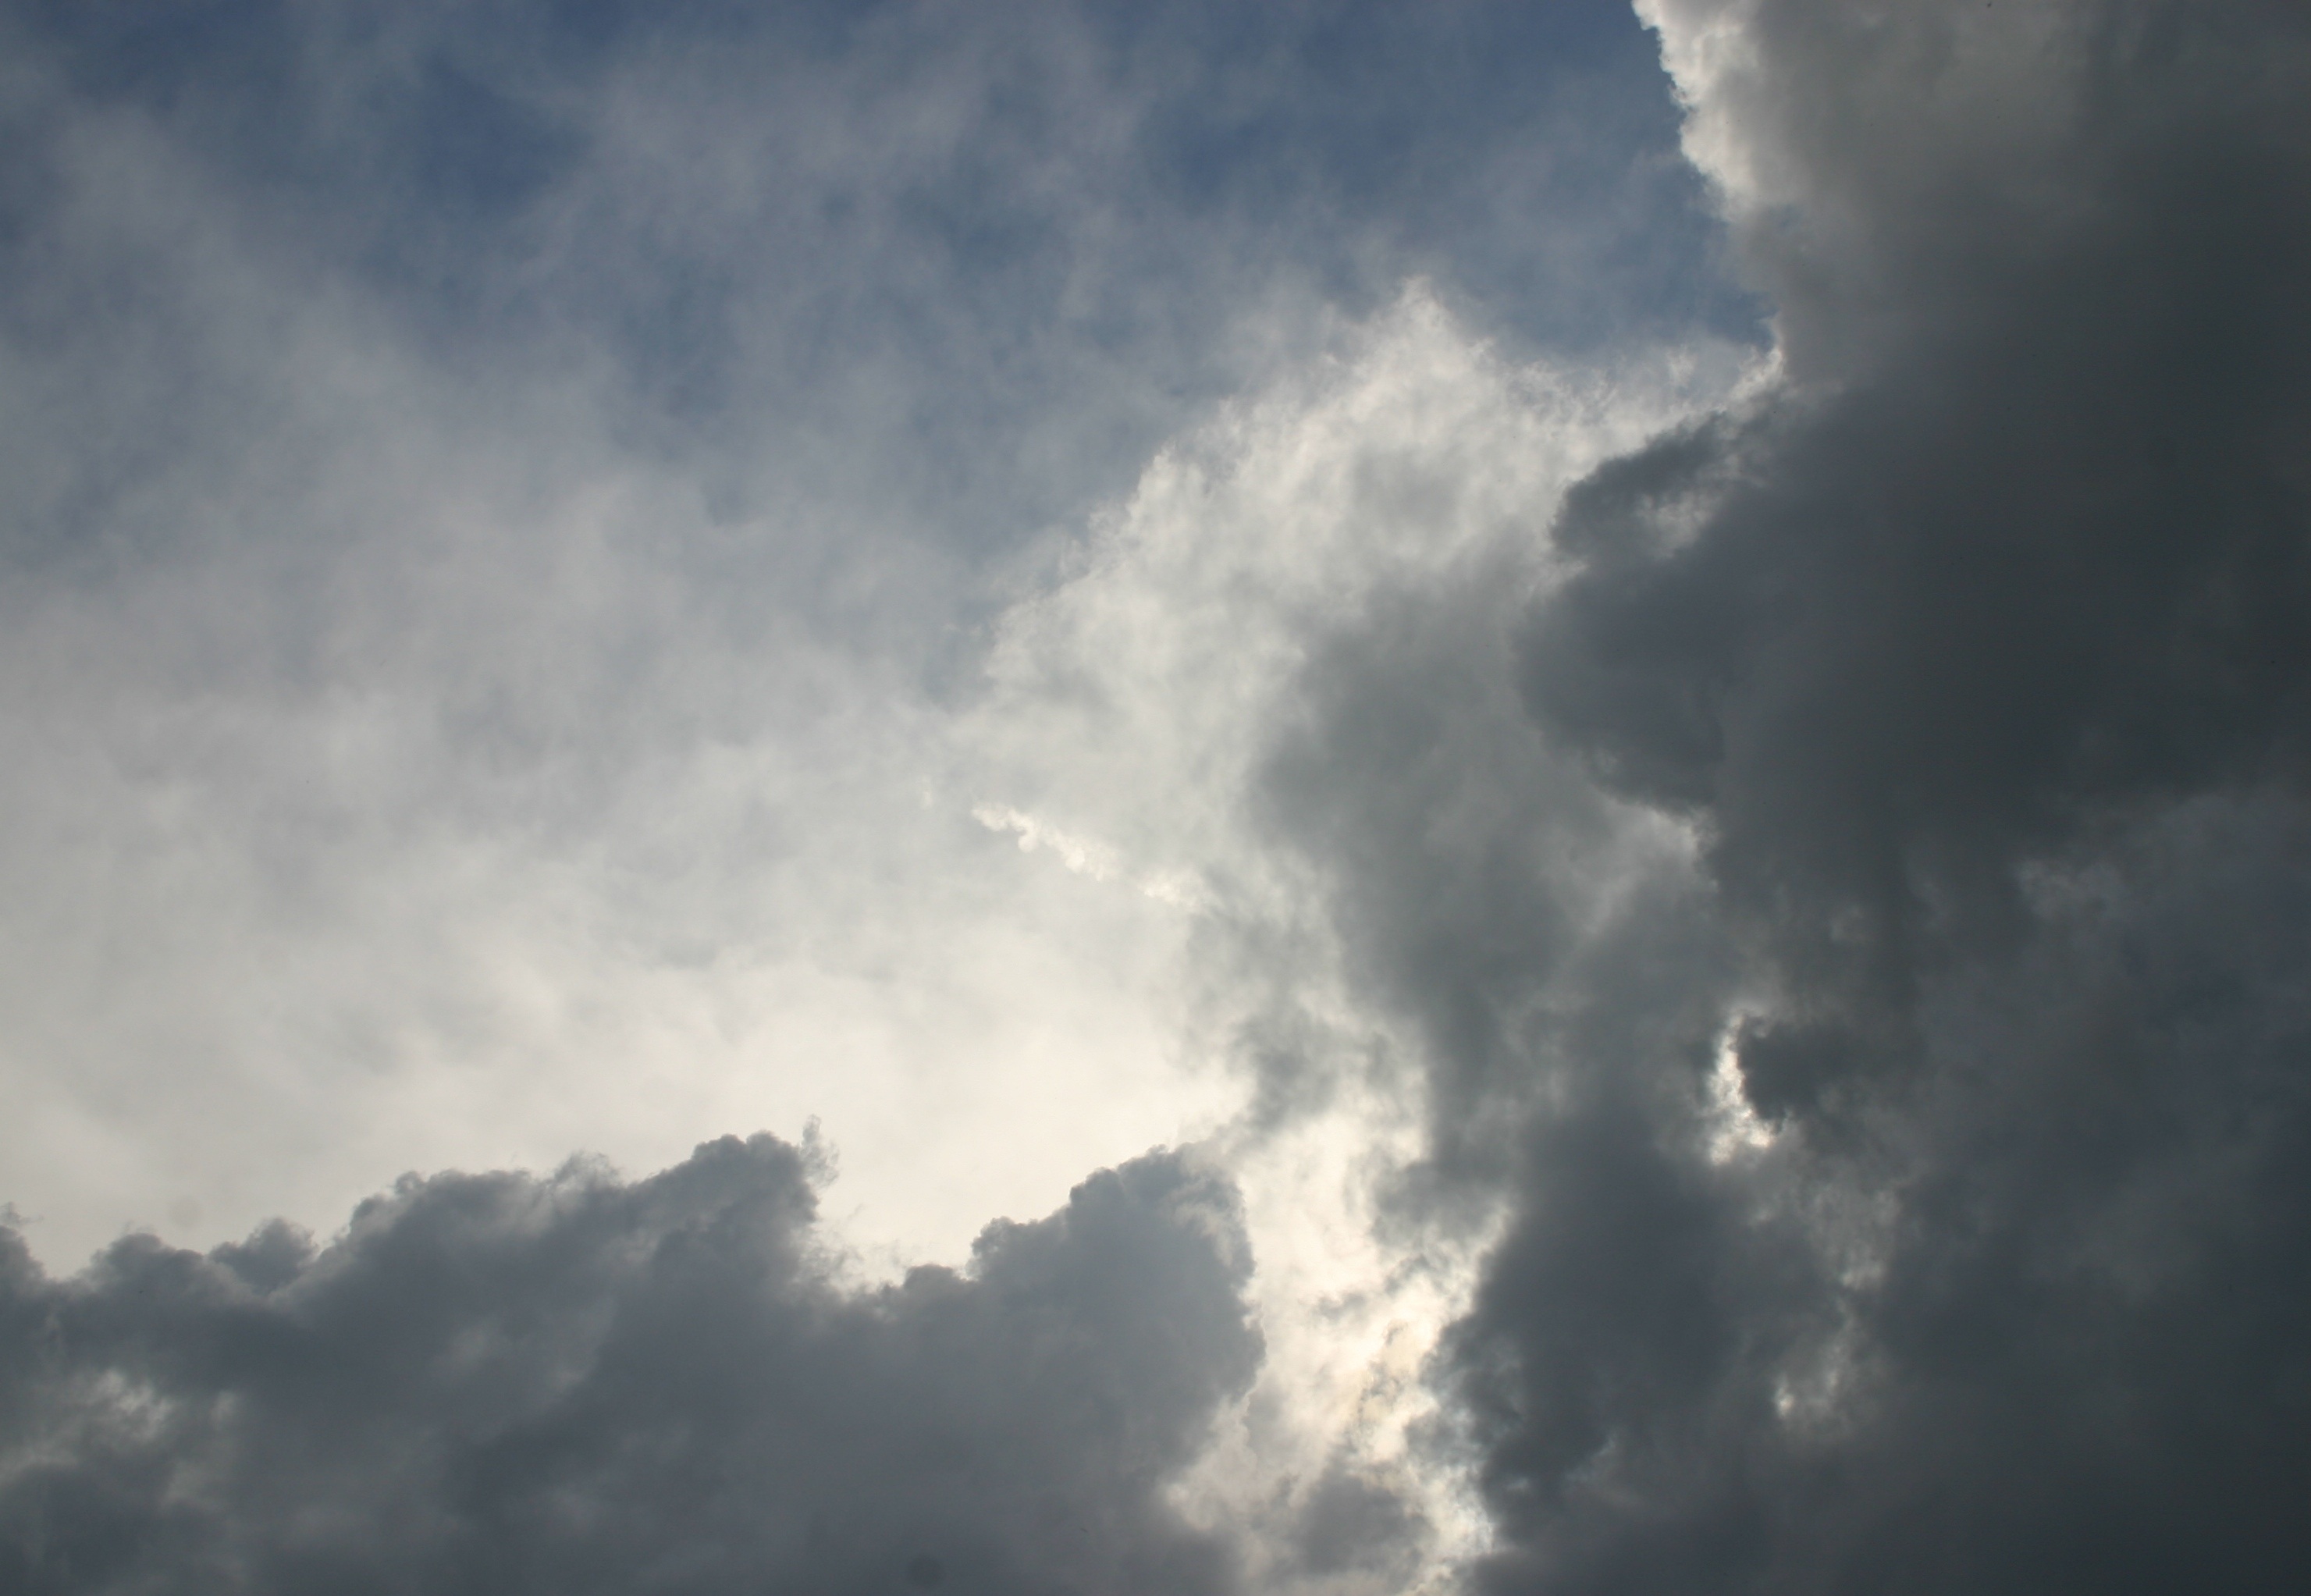
cloud, sky, sunlight, atmosphere, dark, daytime, weather, storm, cumulus, clouds, forward, meteorological phenomenon, atmosphere of earth